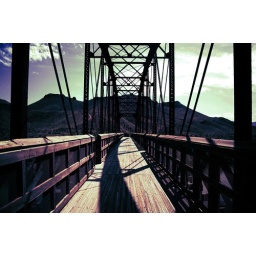
bridge over snake river